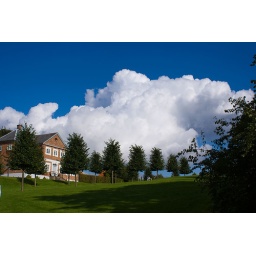
A house near the Frederiksborg castle